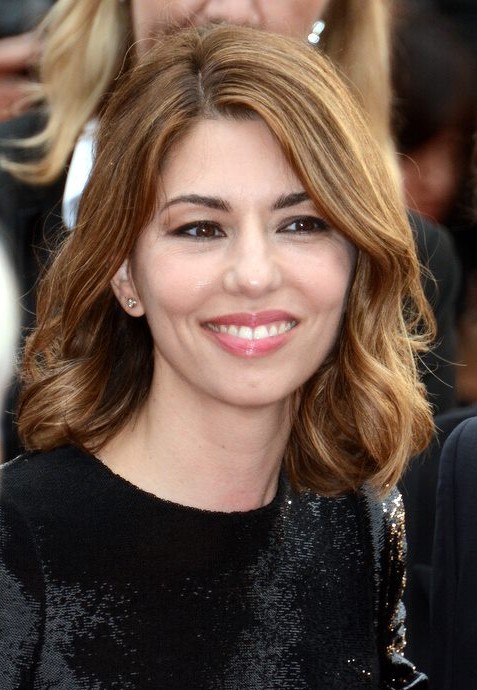
โซเฟีย คอปโปลา

| birth_name = โซเฟีย คาร์มินา คอปโปลา
| birth_place = นครนิวยอร์ก สหรัฐ
| image = Sofia Coppola Cannes 2013.jpg
| caption = คอปโปลาที่งาน2013 Cannes Film Festival|เทศกาลภาพยนตร์เมืองคานส์ 2013
| other_names = โดมิโน คอปโปลา
| spouse = Plainlist|
*
*
| children = 2
| years_active = 1972–ปัจจุบัน
| known for = "The Virgin Suicides (film)|The Virgin Suicides" (1999) "หลง/เหงา/รัก" (2003) "Marie Antoinette (2006 film)|Marie Antoinette" (2006) "Somewhere (2010 film)|Somewhere" (2010) "The Bling Ring" (2013) "The Beguiled (2017 film)|The Beguiled" (2017) "On the Rocks (film)|On the Rocks" (2020)
| family = Coppola family tree|คอปโปลา
| awards = รายชื่อรางวัลและการเสนอชื่อที่โซเฟีย คอปโปลาได้รับ|รายชื่อทั้งหมด
โซเฟีย คาร์มินา คอปโปลา () เป็นนักเขียนบท ผู้กำกับ และผู้อำนวยการสร้างภาพยนตร์ชาวอเมริกัน เป็นอดีตนักแสดง เป็นผู้กำกับภาพยนตร์สตรีคนที่สาม และสตรีชาวอเมริกันคนแรกที่ได้รับการเสนอชื่อเข้าชิงรางวัลออสการ์ สาขาผู้กำกับภาพยนตร์ยอดเยี่ยม จากเรื่อง "Lost in Translation" (2003) ต่อจากลินา เวิร์ทมูลเลอร์ (ชาวอิตาเลียน-สวิส ปี 1975 จากเรื่อง "Seven Beauties") และเจน แคมเปียน (ชาวนิวซีแลนด์ ปี 1993 จากเรื่อง "The Piano")
โซเฟีย คอปโปลาเกิดที่นิวยอร์ก เป็นบุตรคนสุดท้องของฟรานซิส ฟอร์ด คอปโปลา และเอเลนอร์ คอปโปลา จบการศึกษาด้านการออกแบบเสื้อผ้า และเคยเปิดบริษัทผลิตเสื้อผ้า "Milkfed" วางจำหน่ายเฉพาะในประเทศญี่ปุ่น
== ผลงานแสดง ==
โซเฟียปรากฏตัวในภาพยนตร์หลายเรื่องของบิดาตั้งแต่เด็ก โดยในเรื่อง "เดอะก็อดฟาเธอร์" (1972) ขณะยังเป็นทารก รับบทเป็นแอนโทนี ลูกชายของไมเคิล คอร์เลโอเน (อัล ปาชิโน) ในฉากรับศีลจุ่ม ในเรื่อง "Peggy Sue Got Married" (1986) รับบทเป็นน้องสาวของเพ็กกี ซู (แคทลีน เทอร์เนอร์)
ในปี 1990 เธอรับบทเป็น มาเรีย คอร์เลโอเน ตัวเอกใน "เดอะก็อดฟาเธอร์ ภาค 3" โดยรับบทนี้แทนวิโนนา ไรเดอร์ ที่ต้องถอนตัวเนื่องจากอาการป่วย เนื่องจากบทนี้เป็นบทสำคัญ และเธอขาดประสบการณ์ด้านแสดง ทำให้ถูกวิพากษ์วิจารณ์ว่าทำให้ภาพยนตร์เรื่องนี้อ่อนด้อย และได้รับรางวัลราสเบอร์รี สาขานักแสดงประกอบหญิงยอดแย่ และสาขานักแสดงหน้าใหม่ยอดแย่ ประจำปี 1990 Eleventh Annual RAZZIE® Awards (for 1990)
นอกเหนือจากผลงานที่บิดาเป็นผู้กำกับแล้ว เธอยังรับบทเล็ก ในภาพยนตร์อีกหลายเรื่อง เช่น "Frankenweenie" (1984) ของทิม เบอร์ตัน, "Inside Monkey Zetterland" (1992), "Star Wars Episode I" (1999) ของจอร์จ ลูคัส และในมิวสิกวิดีโอหลายเรื่องที่กำกับโดยสไปค์ จอนซ์ อดีตสามี
== ผลงานเขียนบทและกำกับภาพยนตร์ ==
โซเฟีย คอปโปลาเป็นผู้เขียนบทภาพยนตร์เรื่อง "New York Stories" (1989) เป็นภาพยนตร์สั้นสามเรื่องที่กำกับโดยวูดดี อัลเลน มาร์ติน สกอร์เซซี และฟรานซิส ฟอร์ด คอปโปลา โดยเธอเป็นผู้เขียนบทตอน "Life Without Zoe" ร่วมกับบิดา
เธอมีผลงานเขียนบทและกำกับภาพยนตร์มาแล้ว 5 เรื่อง ได้แก่ "Lick the Star" (1998), "The Virgin Suicides" (1999), "Lost in Translation" (2003), "Marie Antoinette" (2006) และ "Somewhere" (2010) "The Coppola Smart Mob" โดยเรื่อง "Lost in Translation" นำแสดงโดยบิล เมอร์เรย์และสกาเล็ต โยแฮนสัน เนื้อเรื่องเกี่ยวกับชาวอเมริกันที่ใช้ชีวิตอยู่ในโตเกียว และพบกับความแปลกแยกทางวัฒนธรรม ภาษา และอุปสรรคในติดต่อสื่อสาร เธอเขียนบทภาพยนตร์เรื่องนี้จากประสบการณ์จริง ที่เคยใช้ชีวิตอยู่ในญี่ปุ่นคนเดียวหลังจากเรียนจบ ภาพยนตร์ได้รับคำชื่นชม ได้รับการเสนอชื่อเข้าชิง 17 รางวัล จากสามสถาบันหลัก คือรางวัลออสการ์ รางวัลลูกโลกทองคำ และรางวัลบาฟตา
== อ้างอิง ==
== แหล่งข้อมูลอื่น ==
*
* Milk fed. - Coppola's Japanese fashion label
* Sofia Mini - Coppola's Canned Wine
*
*
หมวดหมู่:บุคคลที่เกิดในปี พ.ศ. 2514
หมวดหมู่:บุคคลที่ยังมีชีวิตอยู่
หมวดหมู่:นักแสดงอเมริกัน
หมวดหมู่:ผู้กำกับภาพยนตร์ชาวอเมริกัน
หมวดหมู่:ชาวอเมริกันเชื้อสายอิตาลี
หมวดหมู่:ตระกูลคอปโปลา
หมวดหมู่:บุคคลจากนครนิวยอร์ก
หมวดหมู่:บุคคลจากลอสแอนเจลิส
หมวดหมู่:ผู้กำกับหญิง